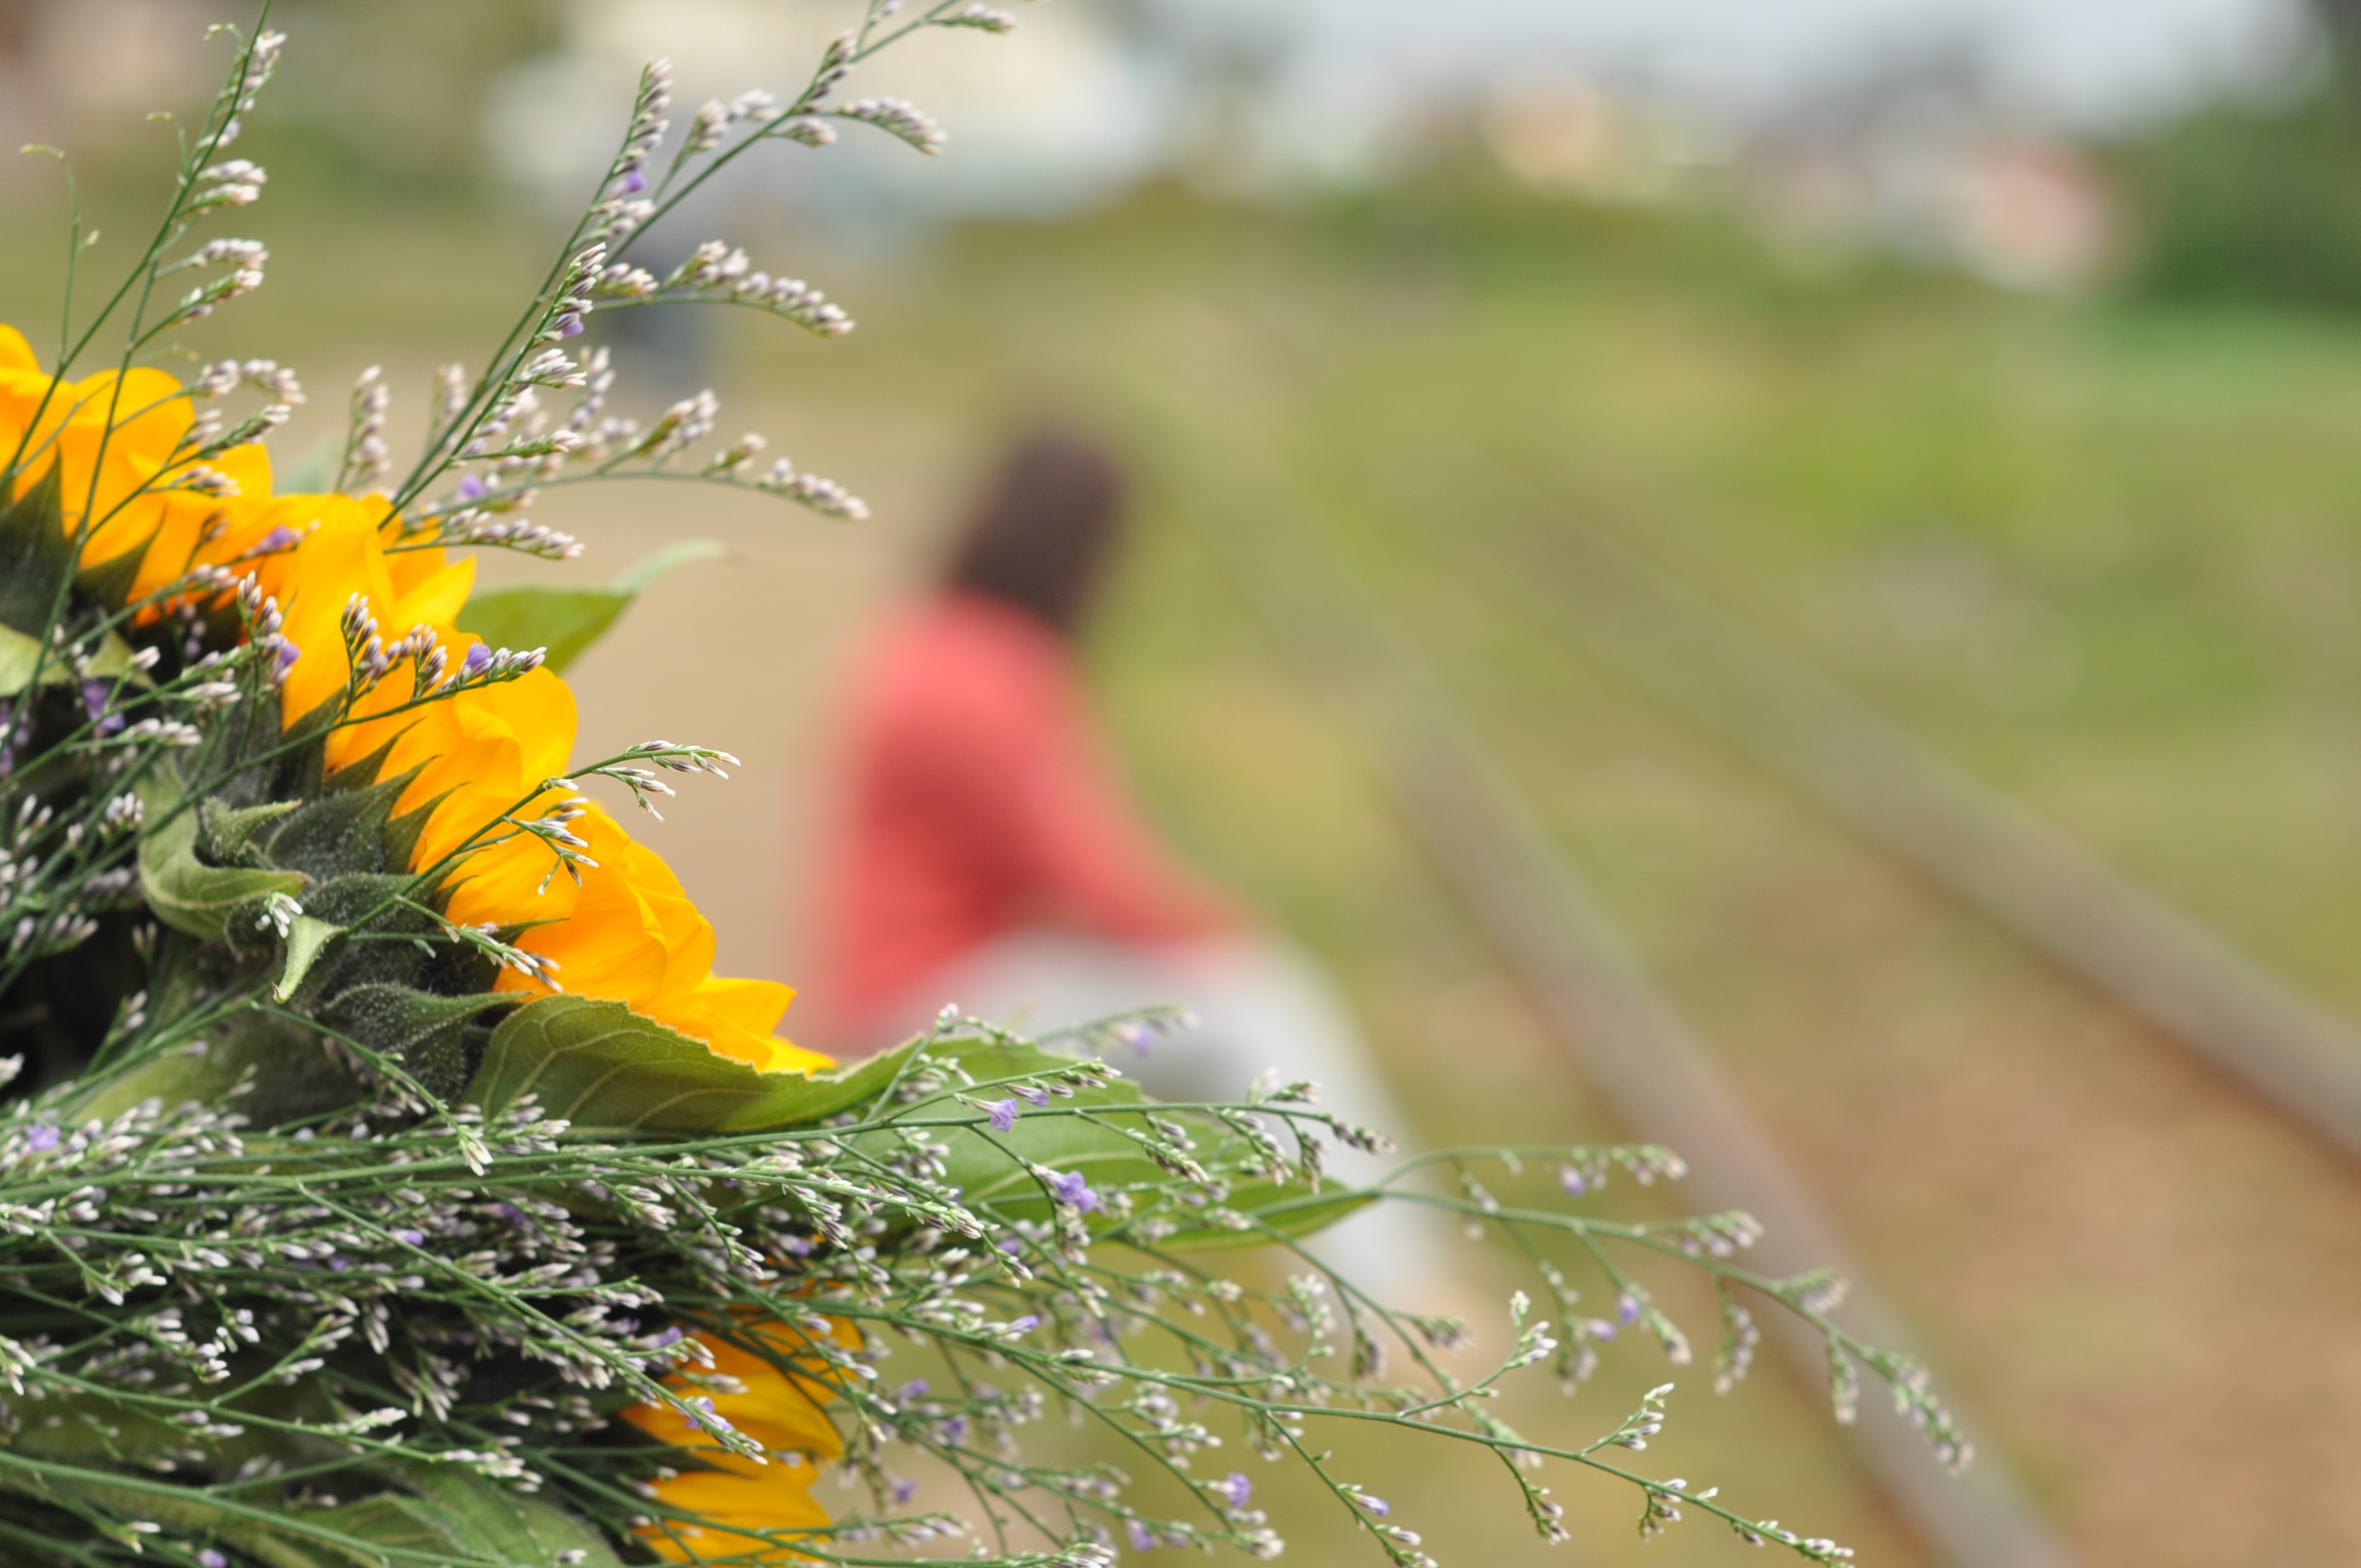
nature, grass, branch, blossom, person, plant, bunch, lawn, meadow, sunlight, leaf, flower, bloom, floral, bouquet, gift, decoration, green, macro, natural, autumn, fresh, botany, yellow, flora, season, wildflower, flowers, arrangement, close up, petals, decorative, macro photography, blurred background